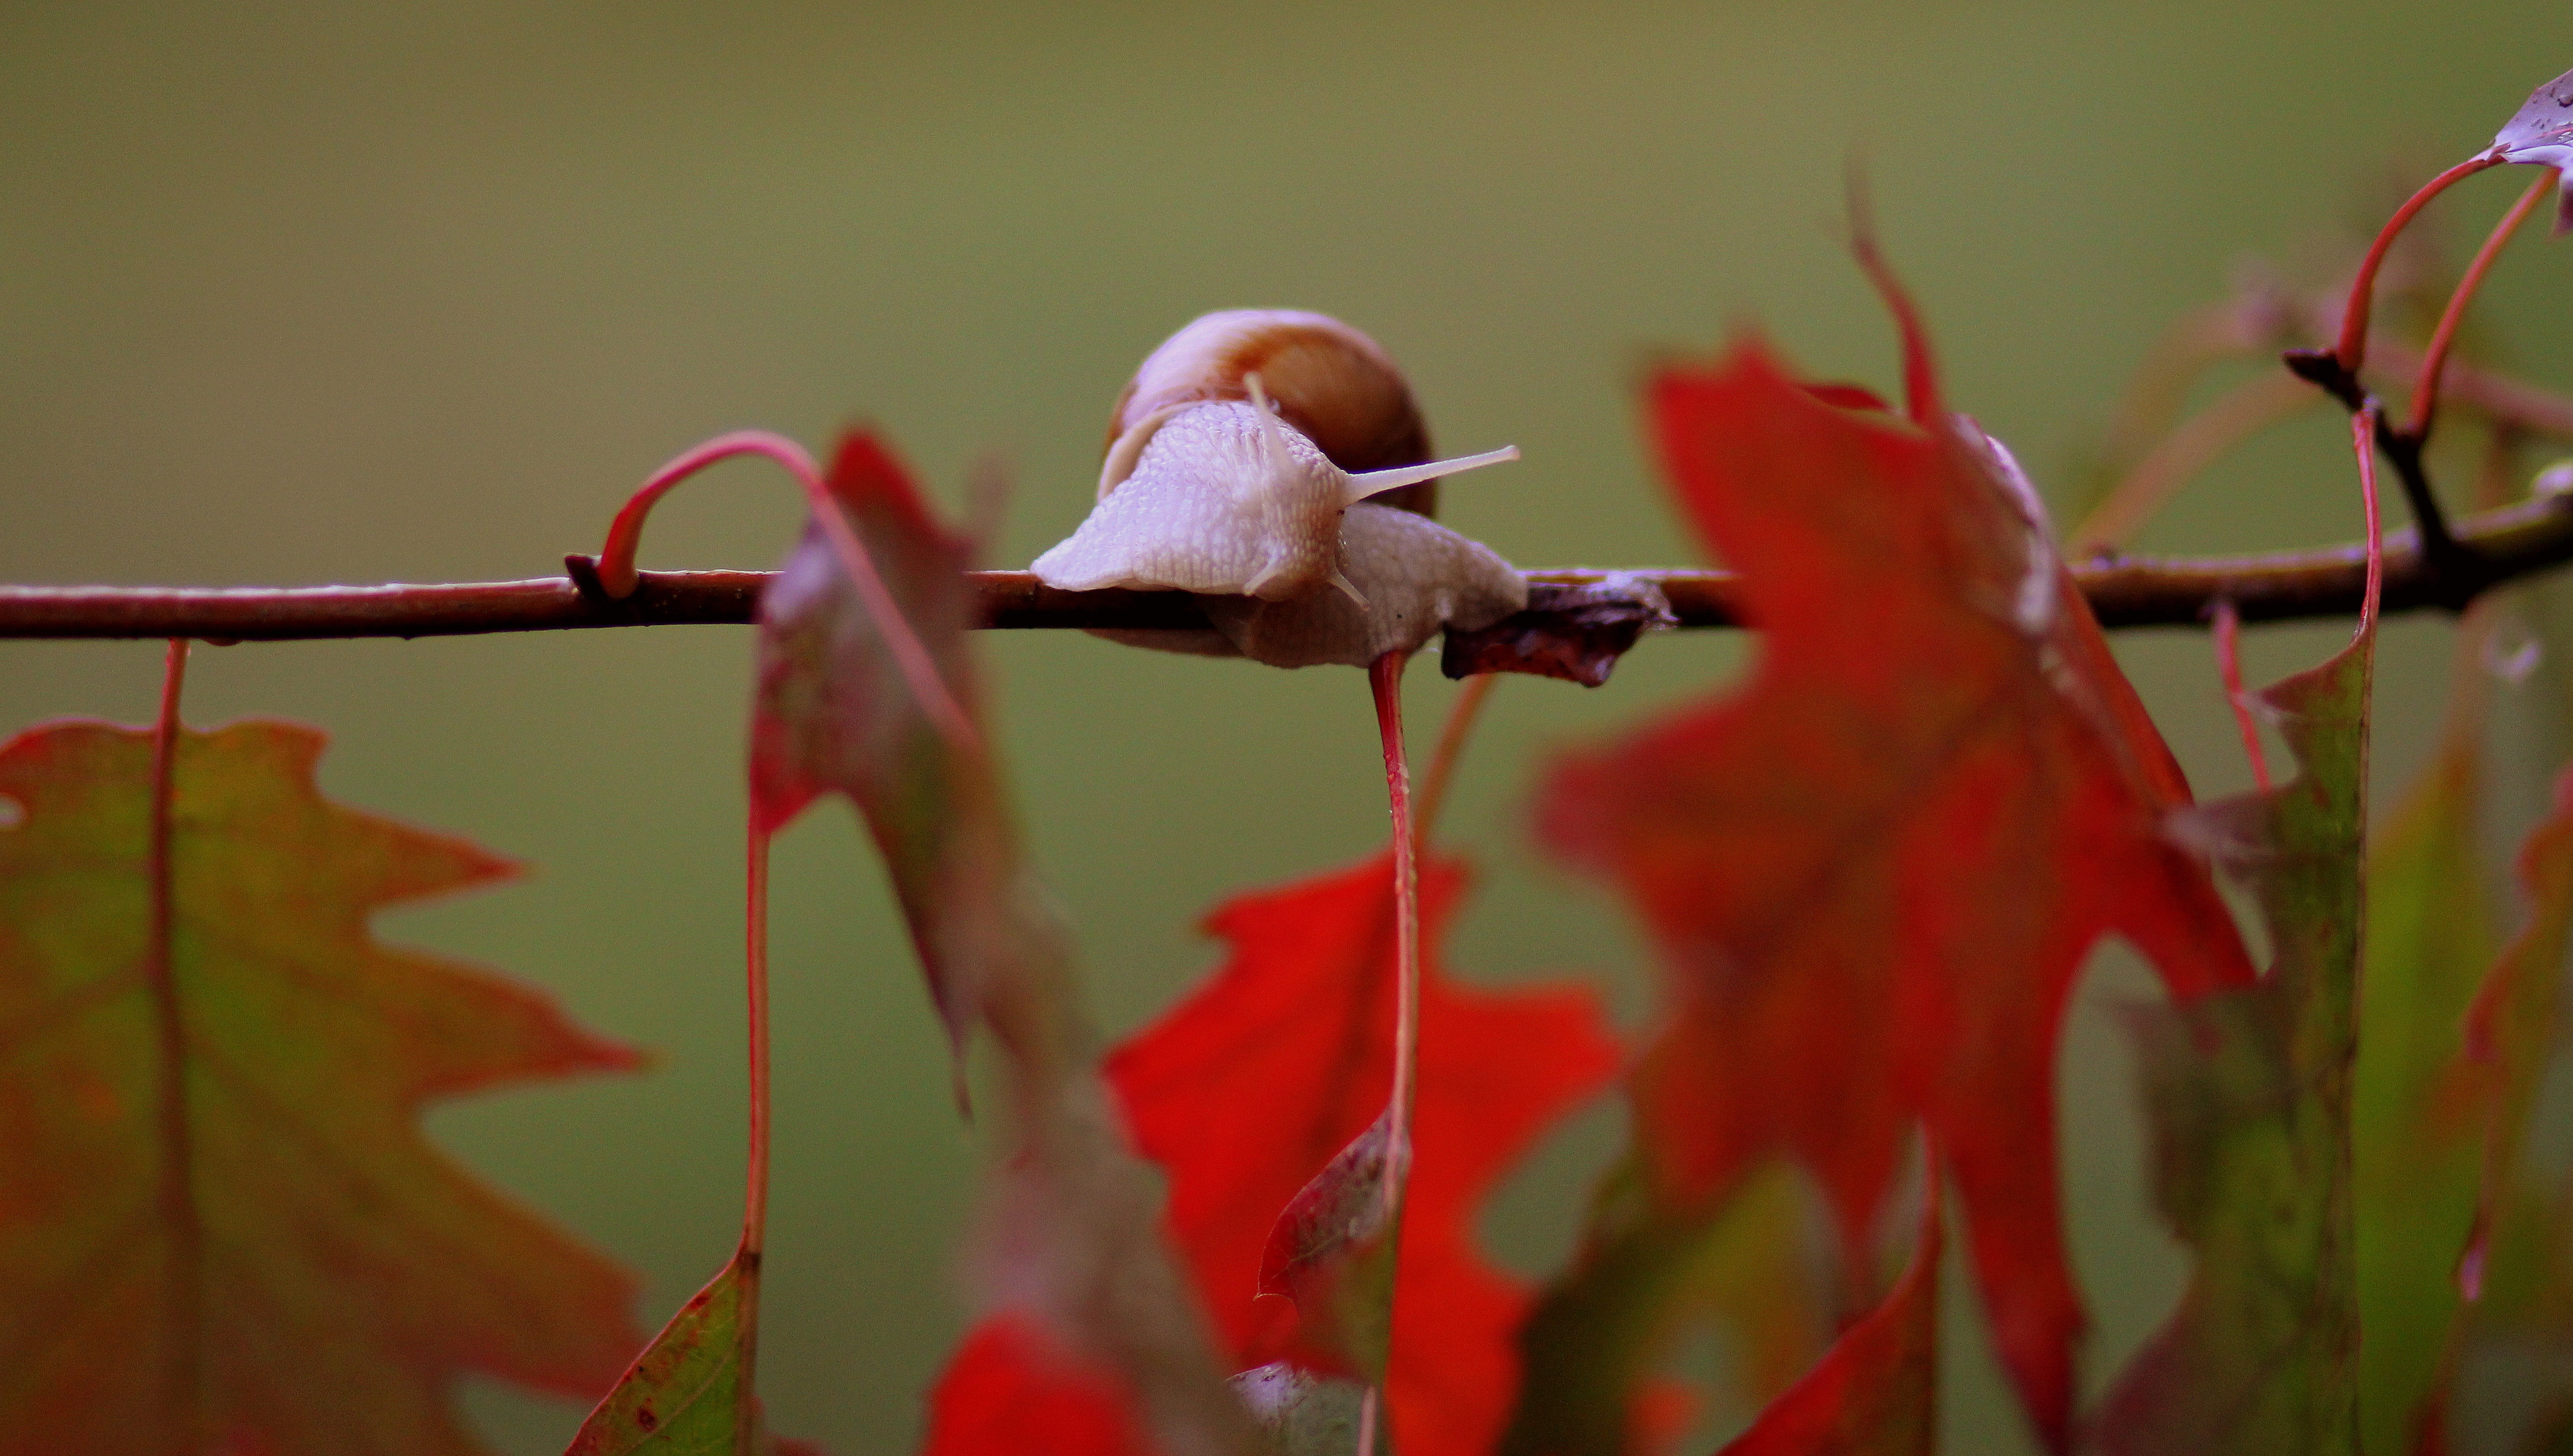
nature, branch, bird, plant, rain, leaf, flower, petal, red, autumn, hummingbird, botany, flora, shell, close up, leaves, flamingo, snails, macro photography, flowering plant, plant stem, land plant